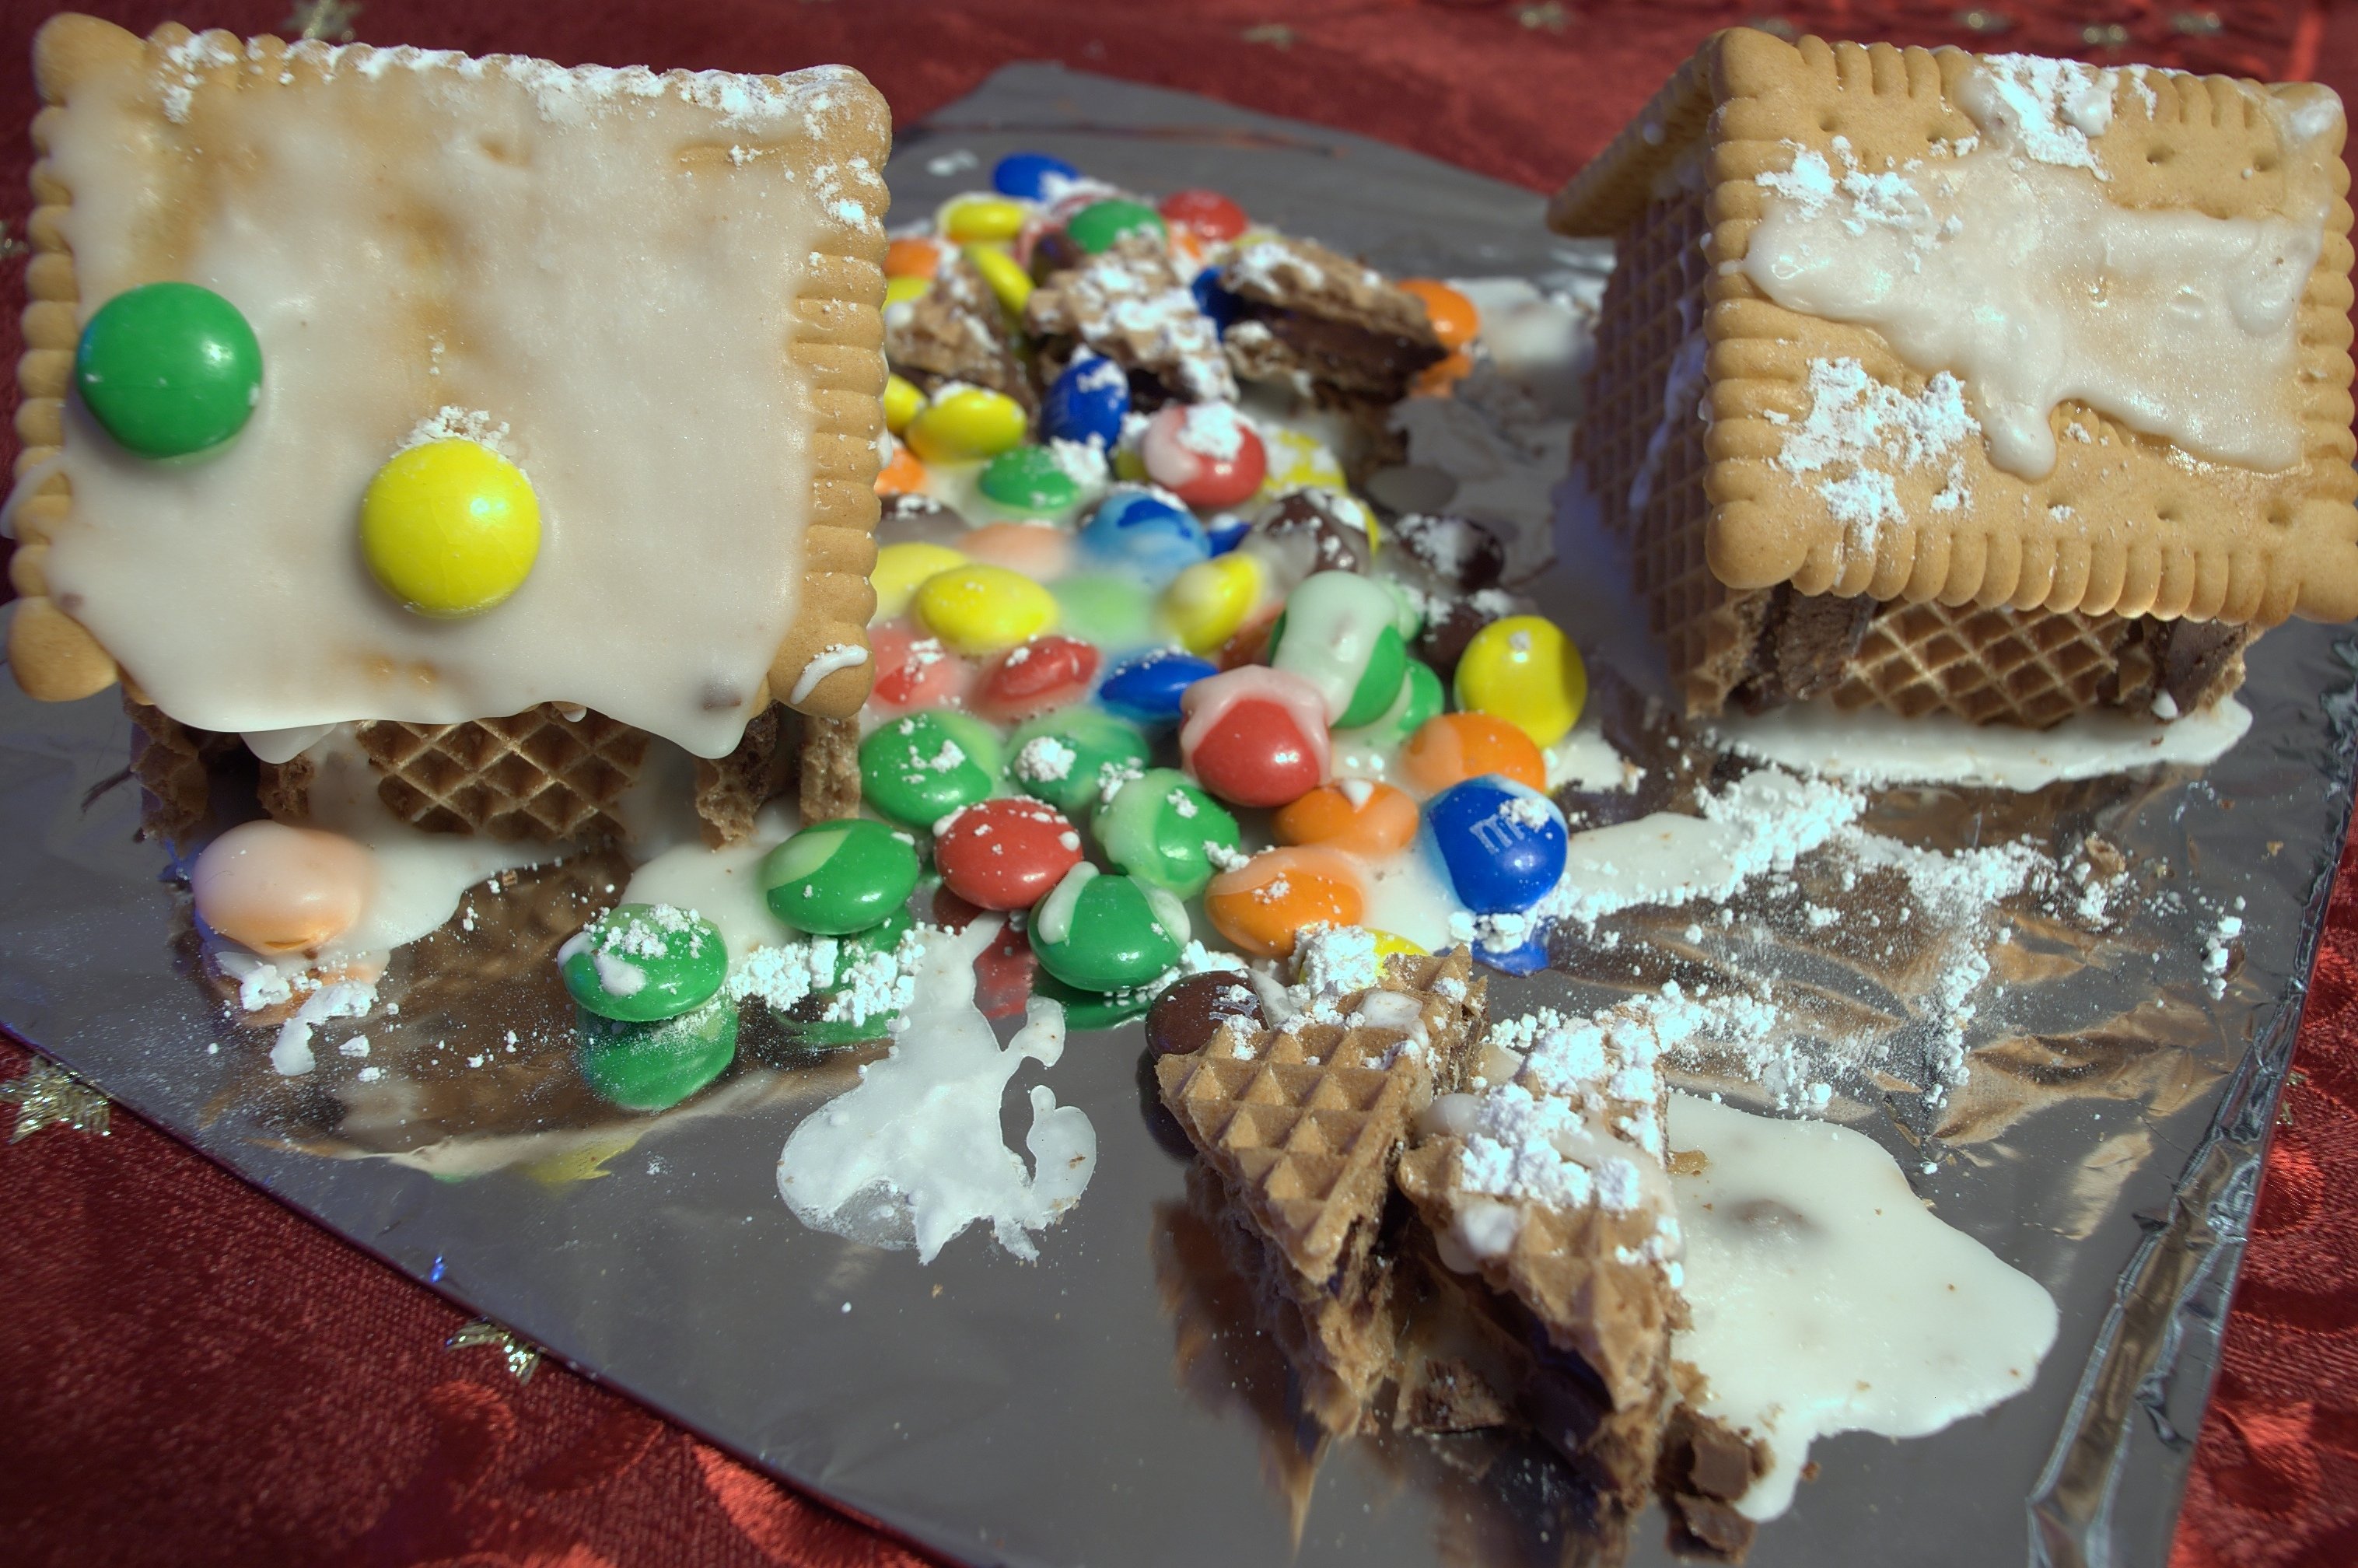
food, baking, dessert, cake, icing, rawtherapee, germany, berlin, pentax, 20mm, sweetness, 2010, gingerbread, weihnachten, lenstagged, steffenzahn, k100d, justpentax, iamflickr, cosina, voigtlander, skopar, colorskopar, cv20, colorskopar20mmf35slii, 20mmf35slii, voigtlander20mm, cv2035, skopar20mmf35, baked goods, flavor, cosinavoigtl nder, cosinavoigtl ndercolorskopar20mmf35, voigtl nder20mmf35colorskoparslii, voigtl nder20mmf35, buttercream, gingerbread house, snack food, cookies and crackers, chocolate brownie